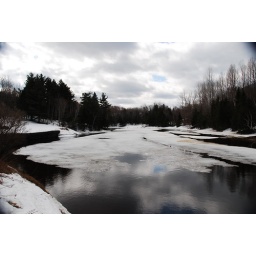
Notice the tiny bright blue piece of the sky reflected in the water.